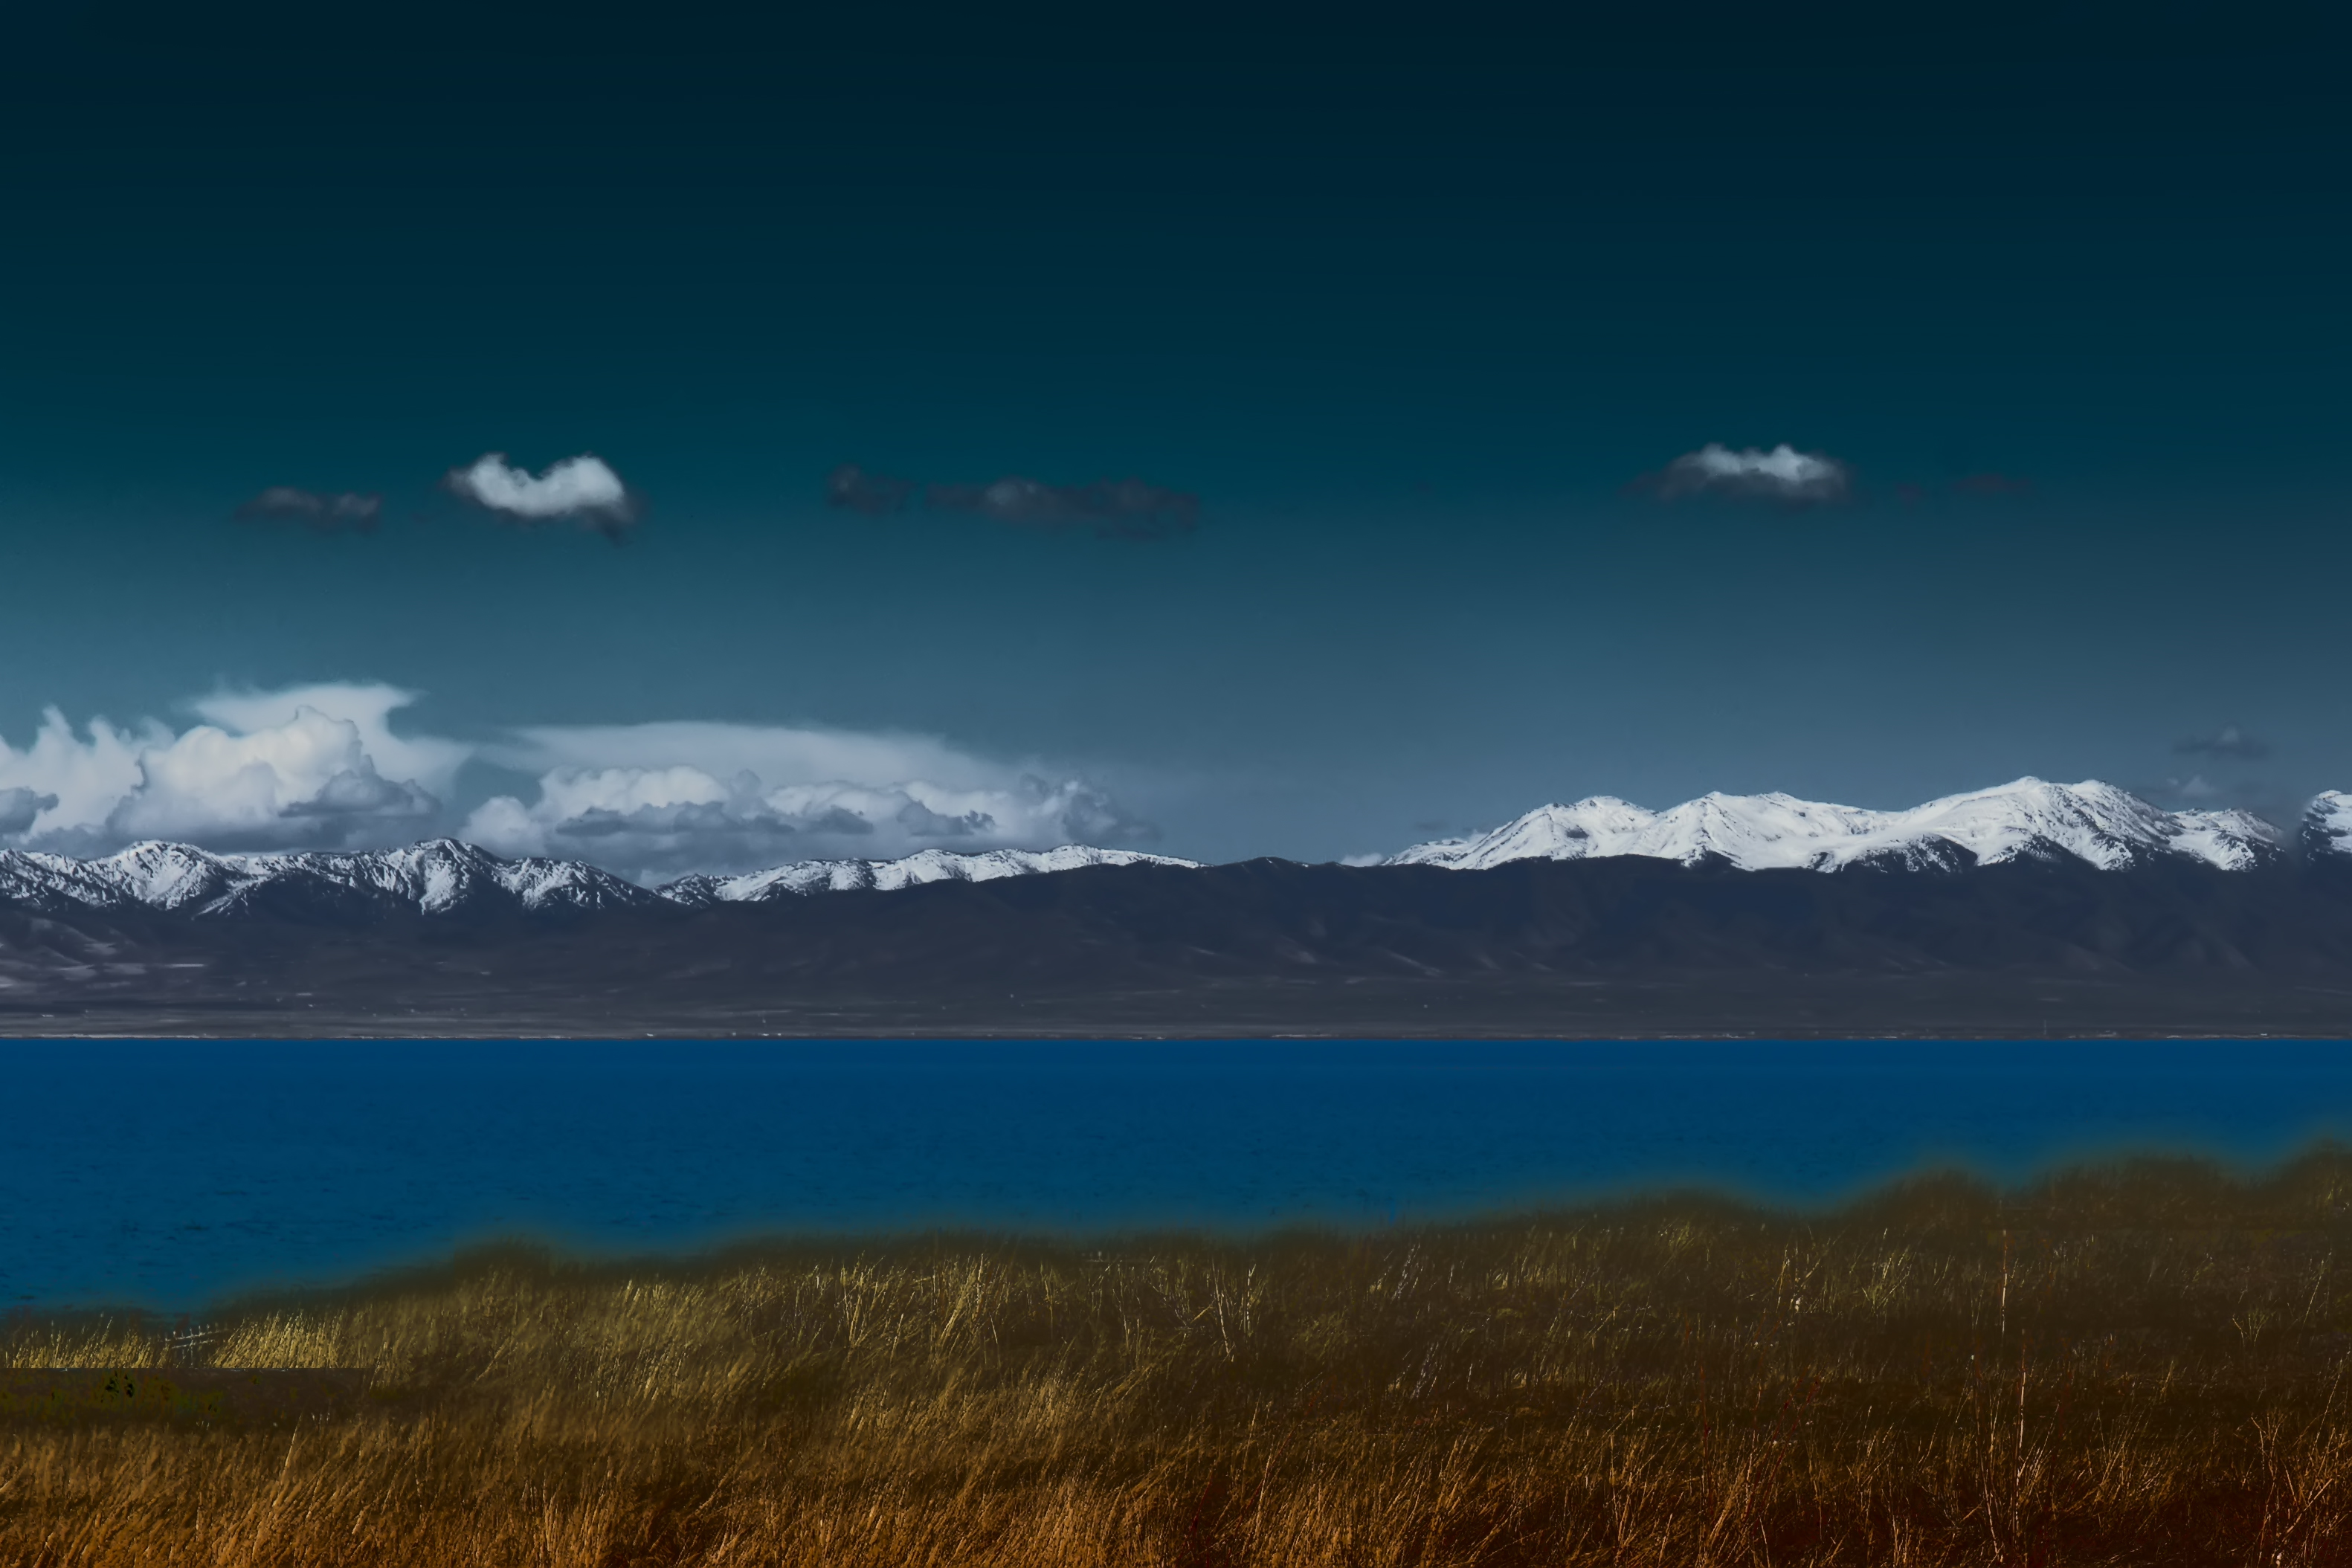
qinghai lake, cloud, sky, atmosphere, water, ecoregion, plant, natural landscape, mountain, cumulus, tree, lake, plain, grassland, snow, landscape, horizon, rural area, freezing, glacial landform, grass, calm, electric blue, hill, massif, winter, reservoir, road, meteorological phenomenon, mountain range, reflection, steppe, prairie, fell, glacier, evening, ice cap, lake district, loch, field, ridge, ocean, tundra, panorama, sound, darkness, arctic, night, coast, pasture, forest, summit, inlet, wave